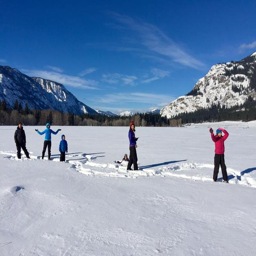
skiers which gets almost as much sun as filming location or filming location .